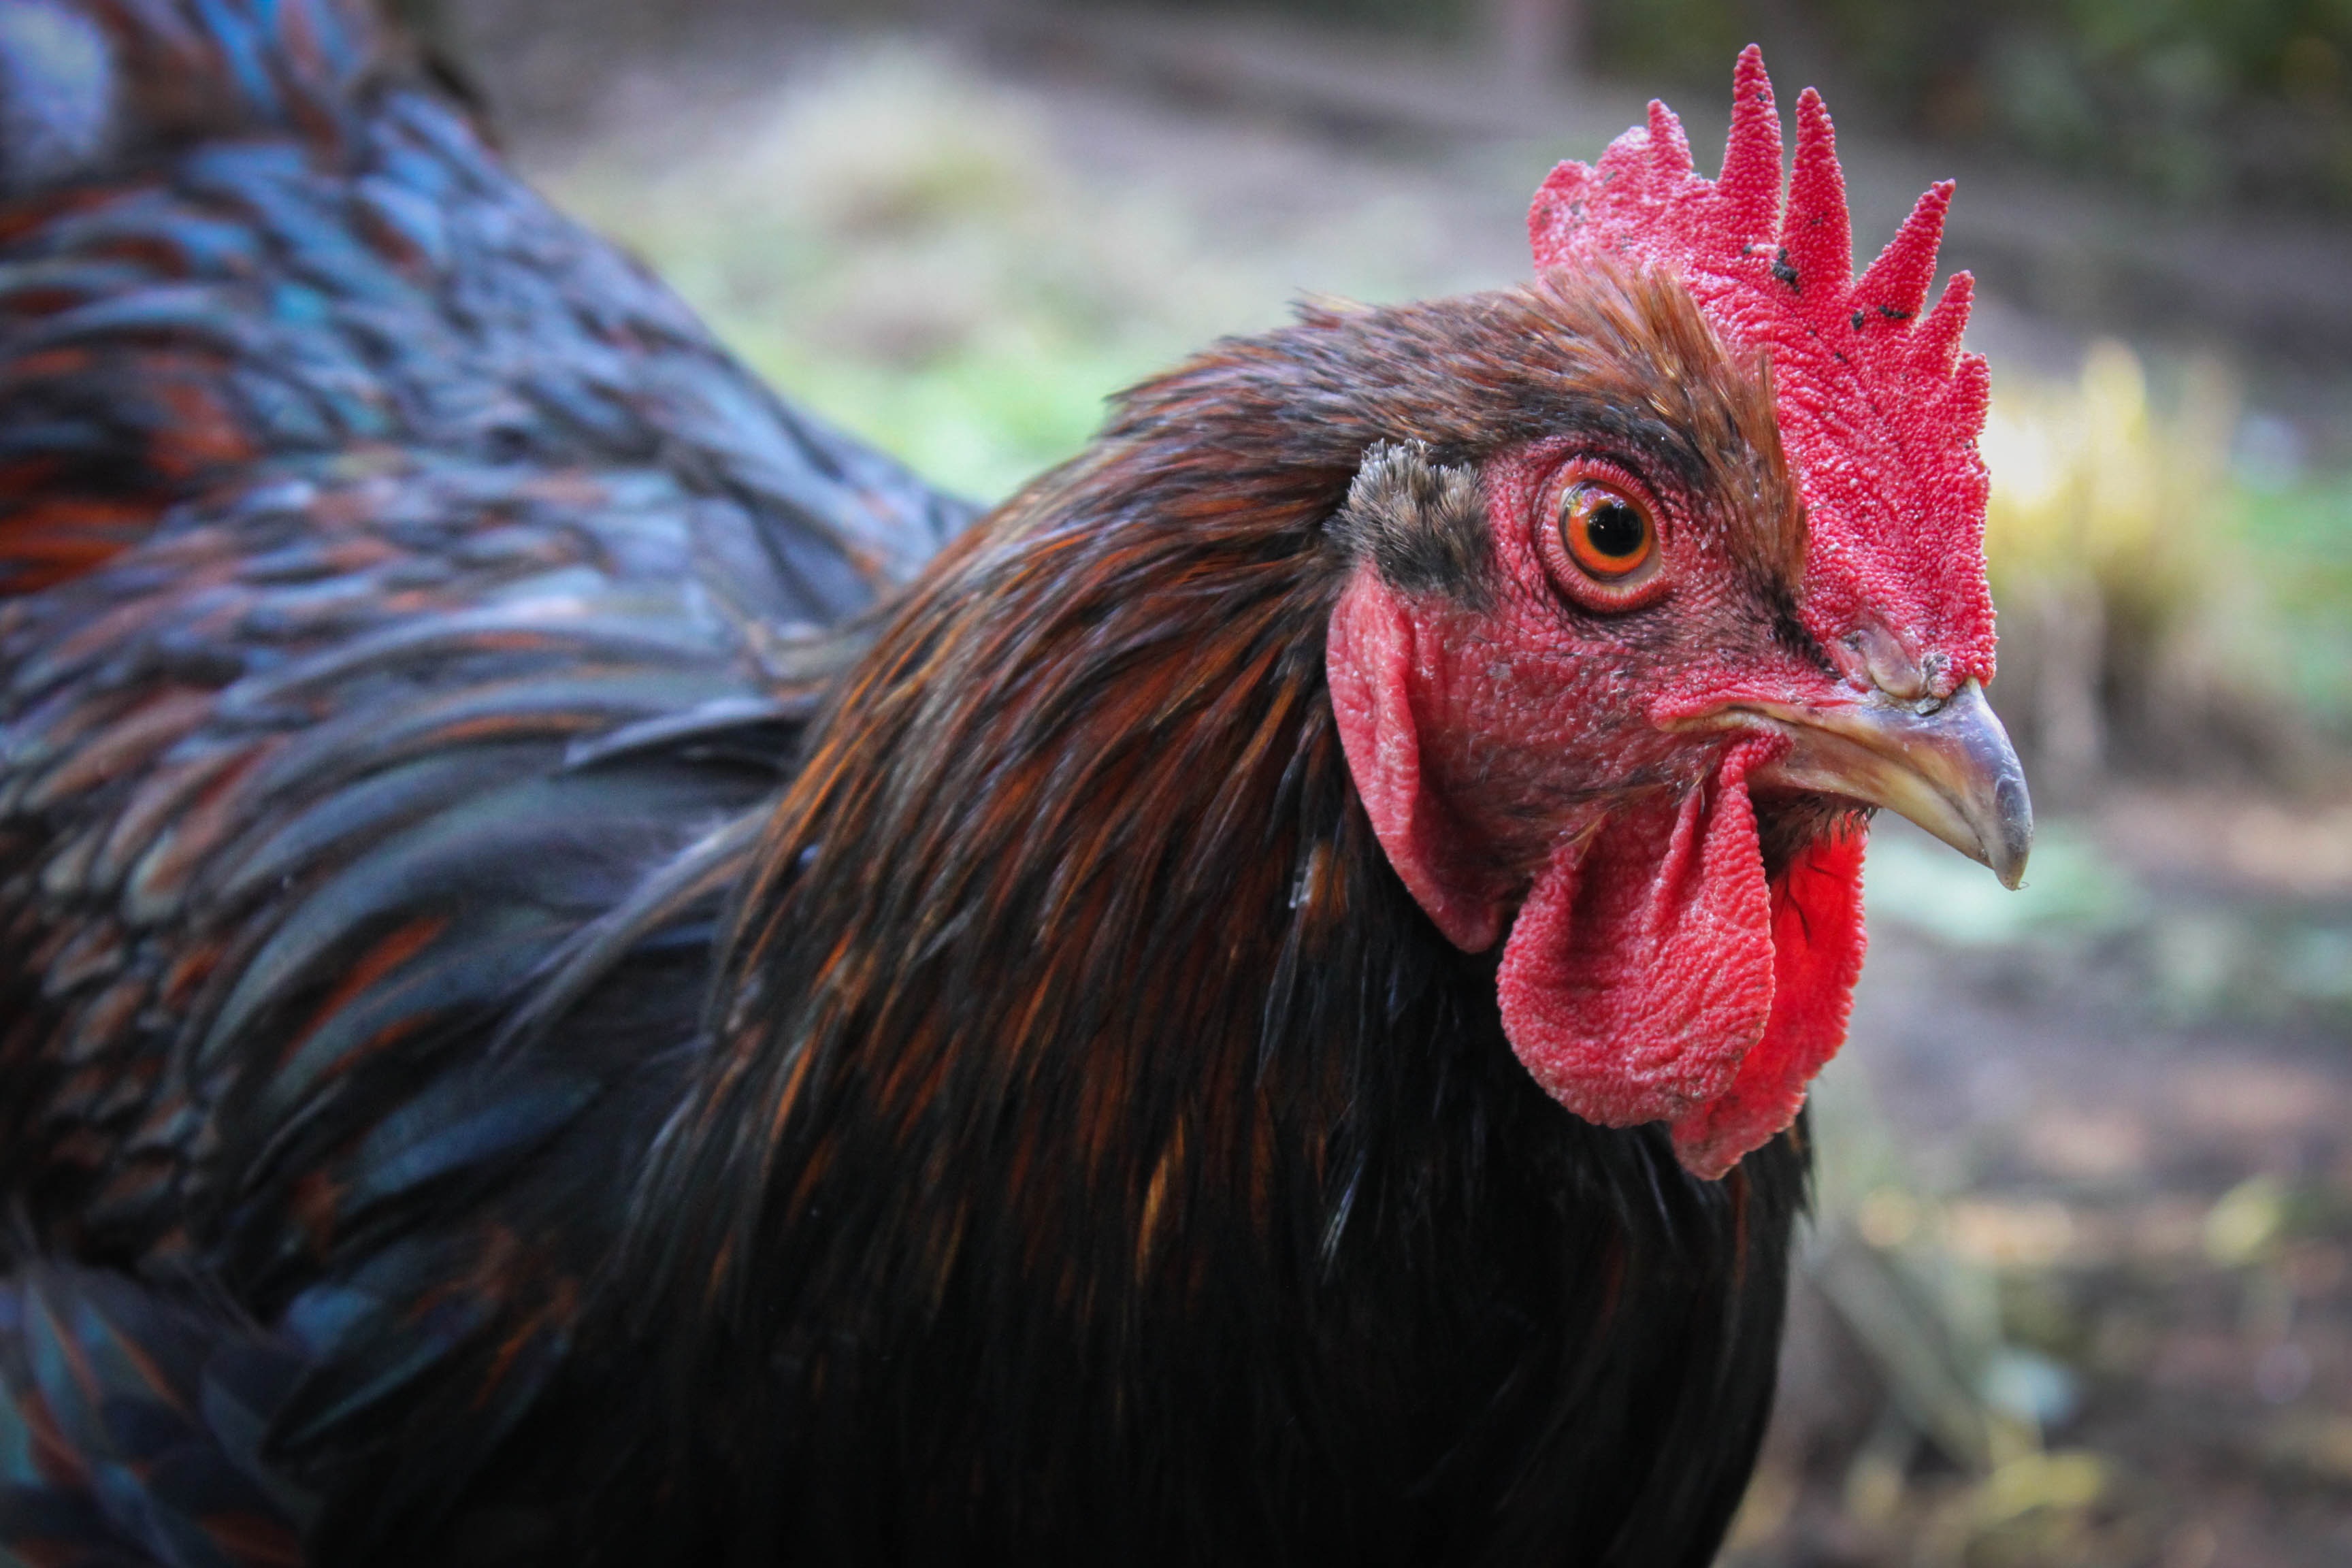
bird, animal, wildlife, beak, chicken, fowl, fauna, rooster, close up, galliformes, vertebrate, hahn, phasianidae, comb